Ilia Tkachenko

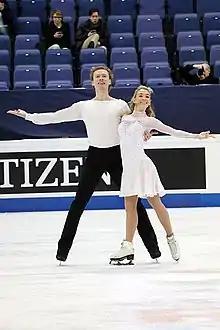
Tobias and Tkachenko in 2017

Ilia Alexeyevich Tkachenko (born 26 December 1986) is a Russian former competitive ice dancer. Skating for Russia with Ekaterina Riazanova, he became the 2010 Trophée Eric Bompard silver medalist, the 2012 Skate Canada International bronze medalist, and a three-time Russian national medalist. Competing with Isabella Tobias for Israel, he won four medals on the ISU Challenger Series.